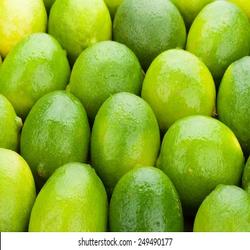
Label: Lemon